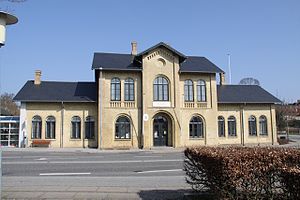
Aabenraabanen
Statsbanegården fra vejsiden, nu BaneGården Kunst & Kultur
Aabenraabanen var en sidebane til Vamdrup-Padborg-banen fra Rødekro til Aabenraa. Efter lukningen har der kørt veterantog på banen. Nu køres der kun med skinnecykler.